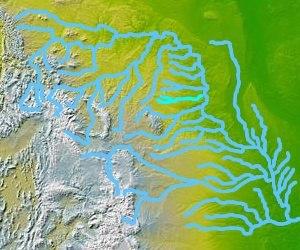
La rivière Moreau est une rivière des États-Unis d’Amérique qui coule dans l'État du Dakota du Sud. C’est un affluent de la rivière Missouri, donc un sous-affluent du Mississippi.